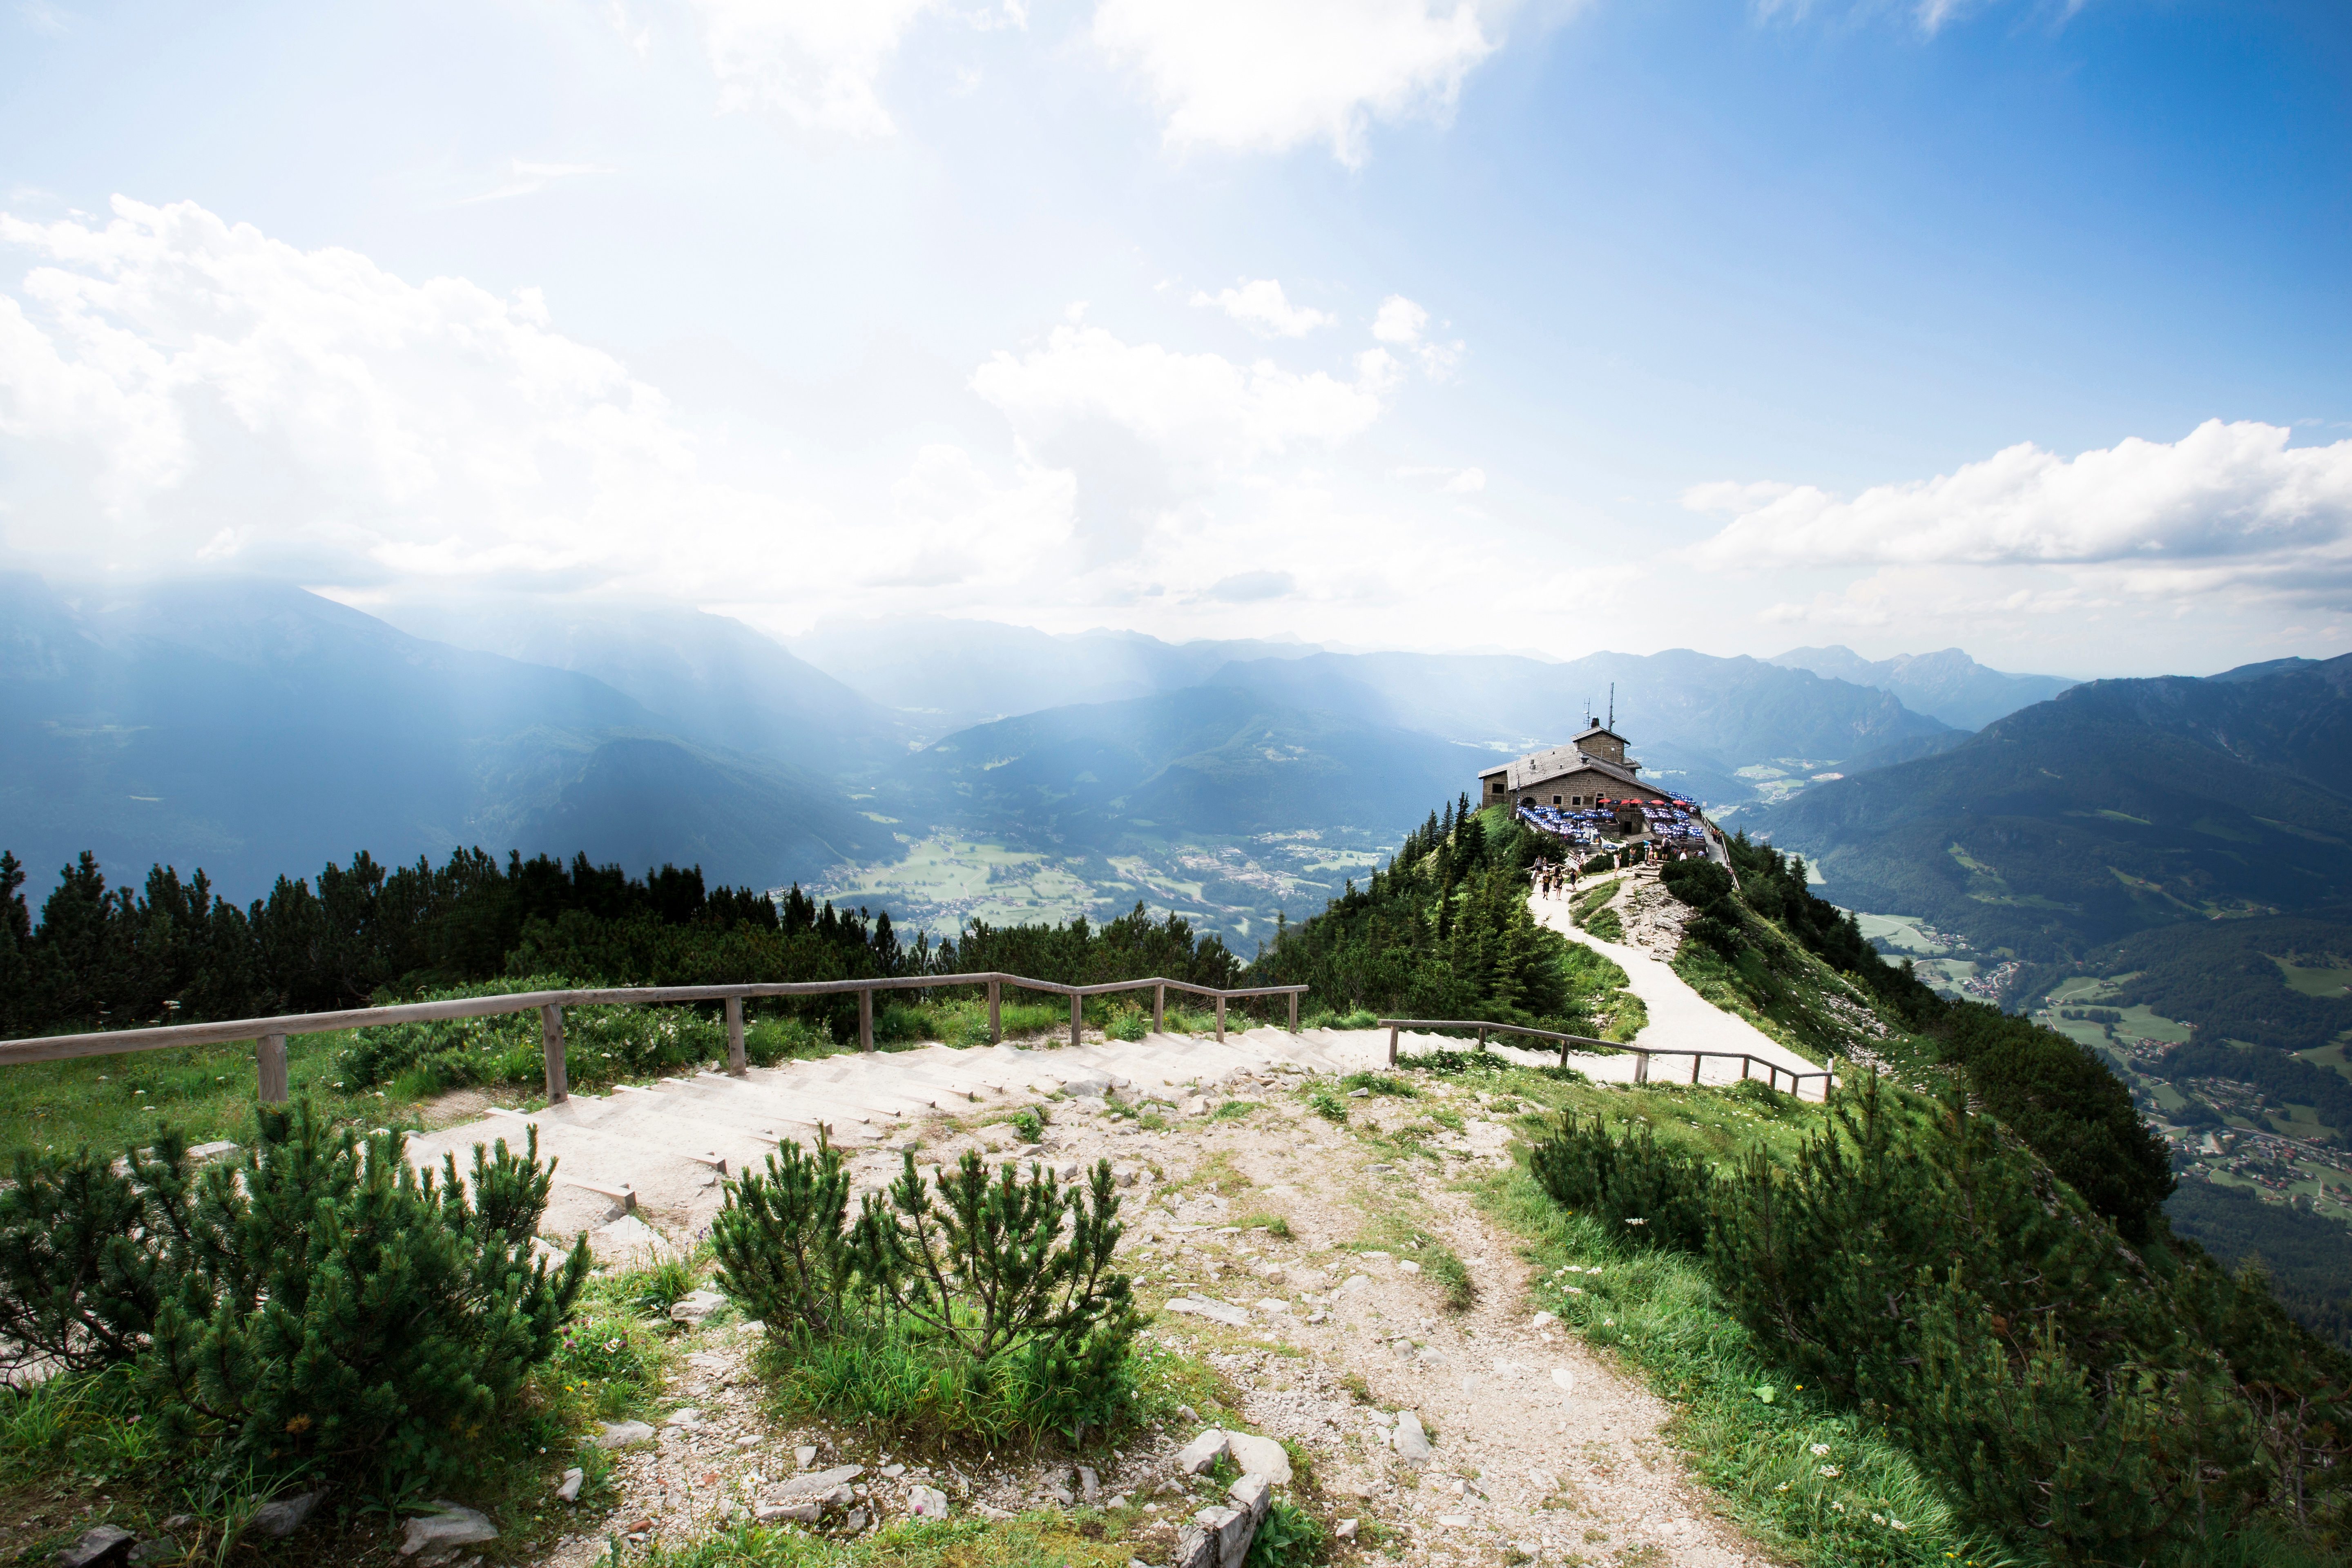
landscape, wilderness, walking, mountain, meadow, hill, valley, mountain range, panorama, tourism, ridge, alps, plateau, fell, rural area, landform, mountain pass, geographical feature, mountainous landforms